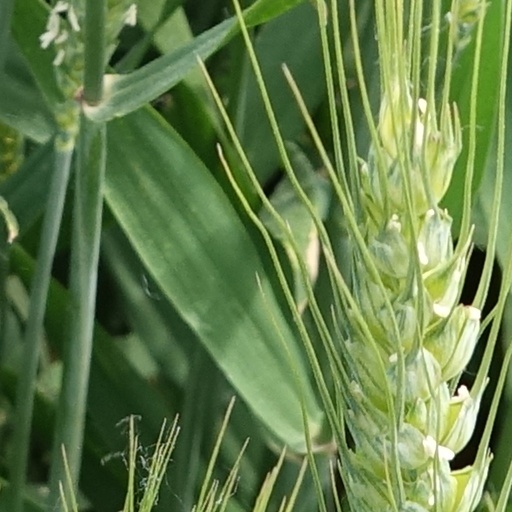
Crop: wheat